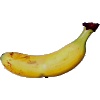
Label: Banana Lady Finger 1